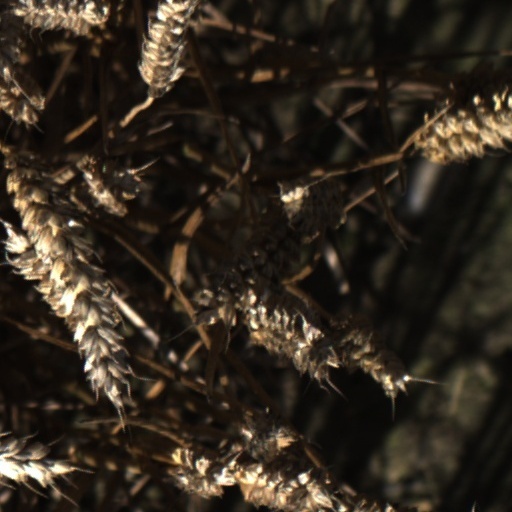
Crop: wheat